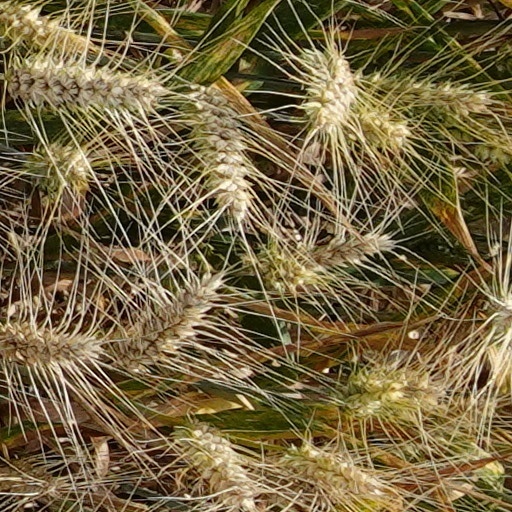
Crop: wheat